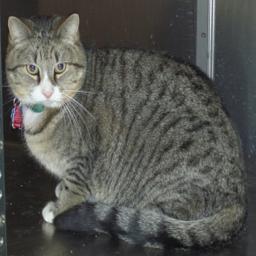
Animal: cats